Guben

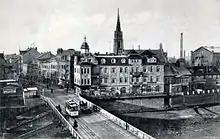
Guben c. 1920

In 1815 the Margravate of Lower Lusatia was abolished and replaced with the district system. Guben became the capital of a district within the Province of Brandenburg. On April 1, 1884, the city of Guben separated from the district of Guben and became its own urban district. On December 1, 1928, the region of Mückenberg was incorporated from the district of Guben into the city of Guben.